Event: Nepal Earthquake
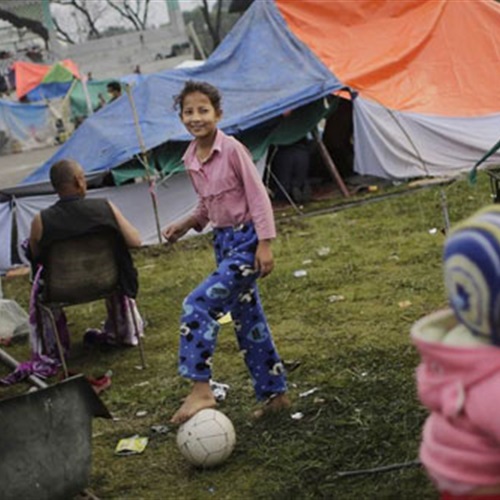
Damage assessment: no_damage